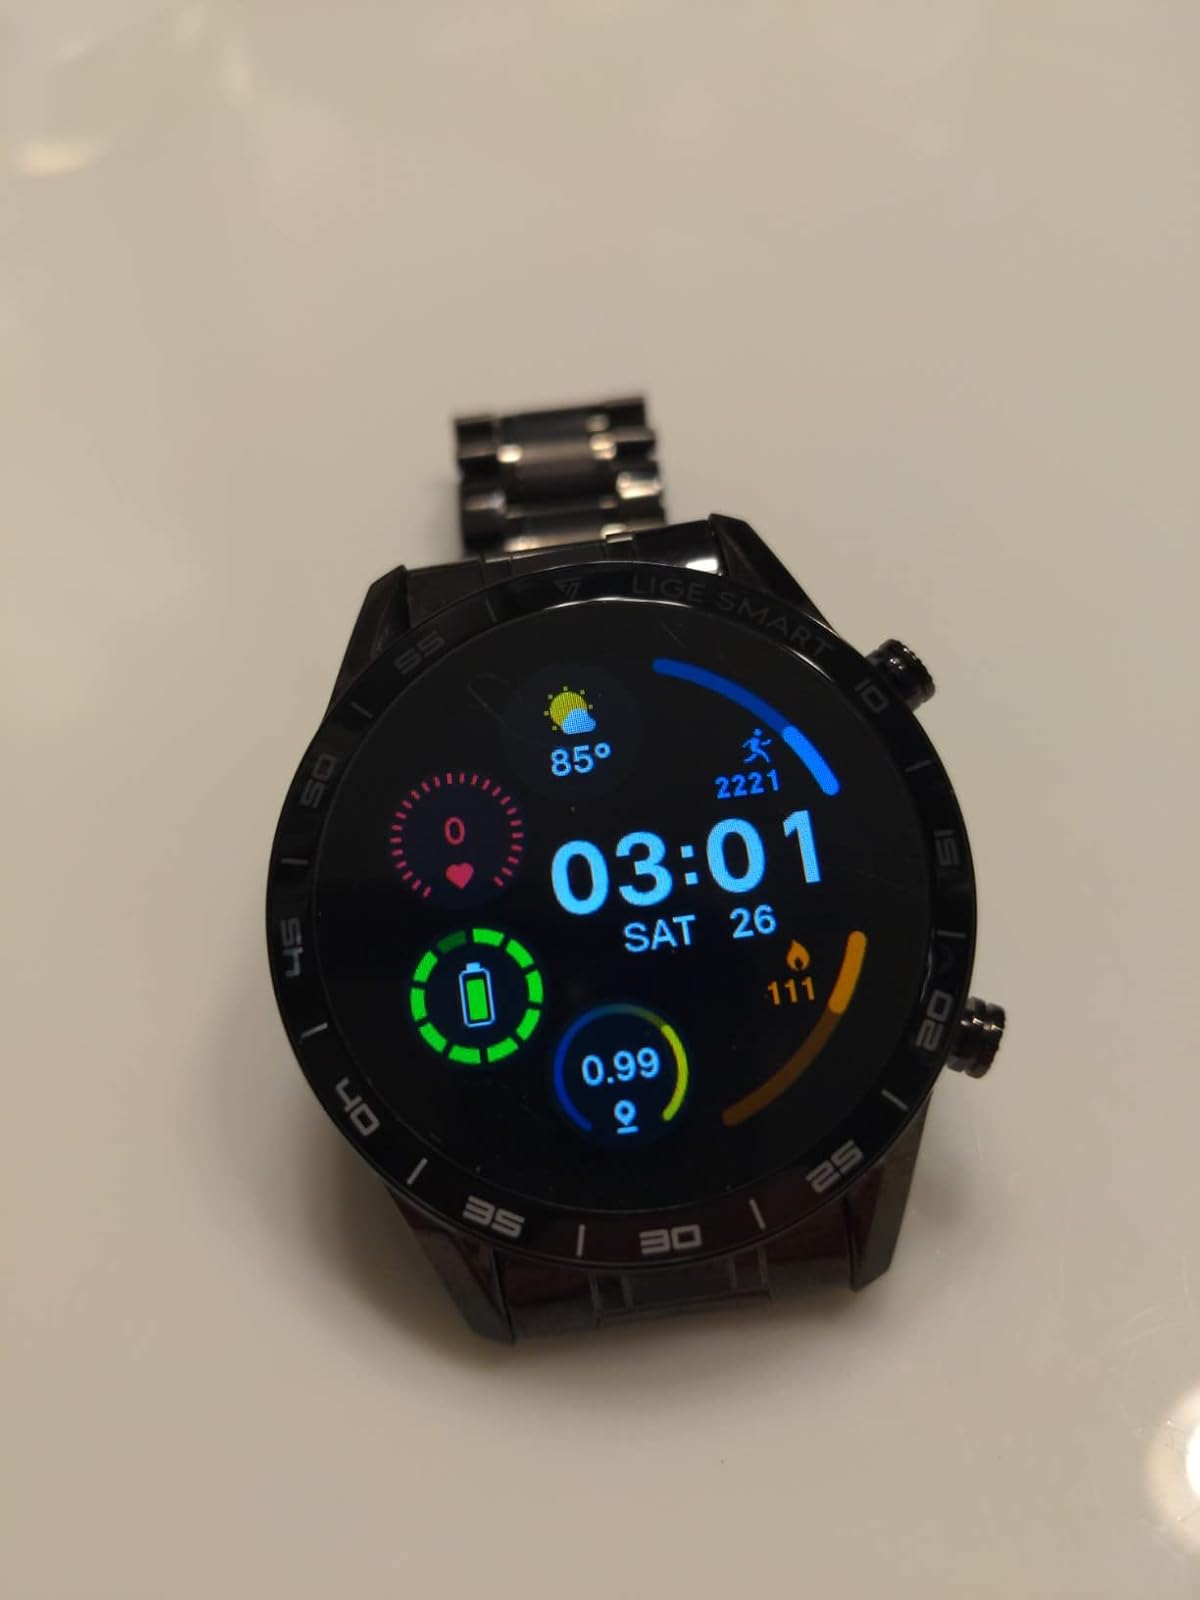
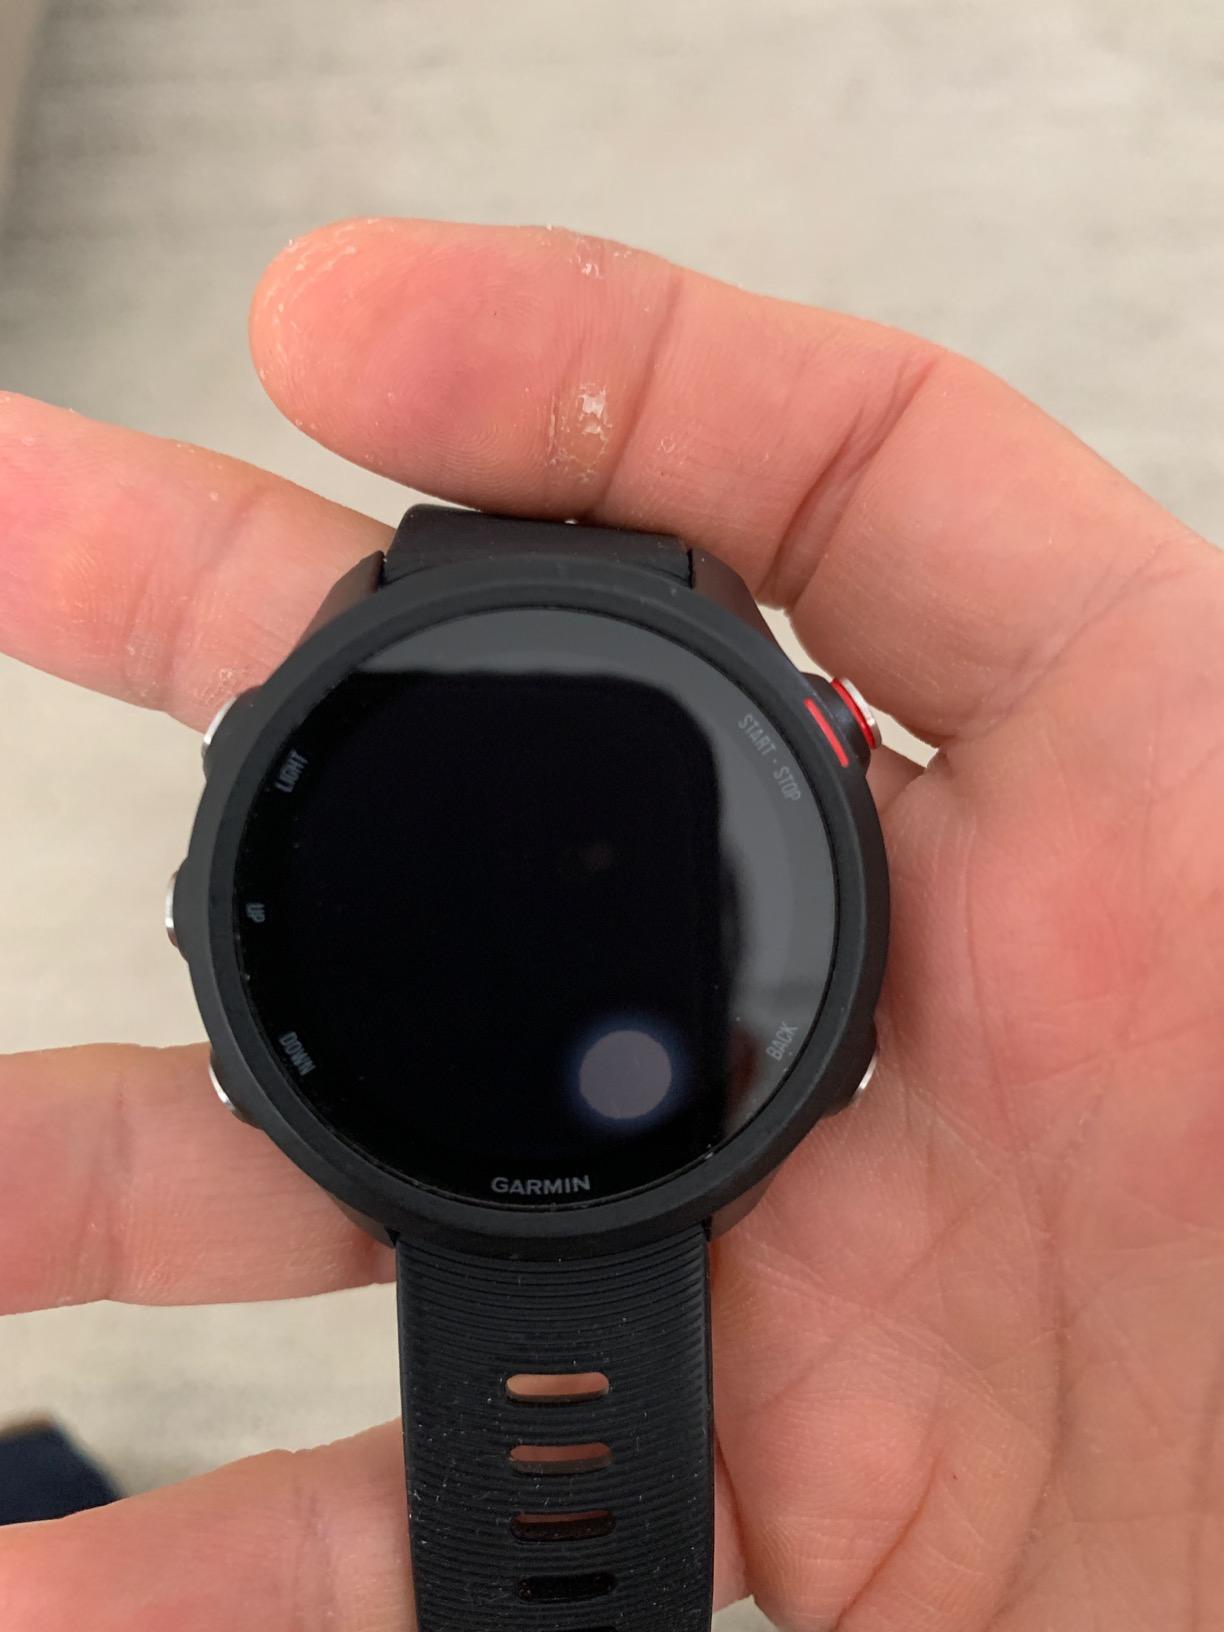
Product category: smartwatch
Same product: no